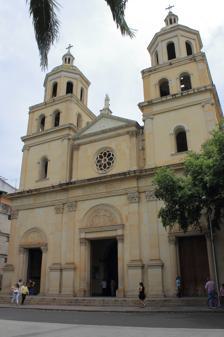
Building: Cathedral of Cúcuta
Country: Colombia
Year built: 1734
Church in Cucuta, Colombia Cathedral of Cúcuta Cathedral of San José de Cúcuta Location Cucuta Country Colombia Denomination Roman Catholic History Founded March 09, 1734 Founder(s) Antonio Claudio Alvarez de Quiñonez Cult(s) present Catholic Administration Diocese Roman Catholic Diocese of Cúcuta Clergy Priest(s) Víctor Manuel Ochoa Cadavid The Cathedral of San José de Cúcuta is a Catholic cathedral in the city of Cúcuta ( Colombia ). It lies in the center of the town, in front of Santander Park and close to the city hall. It is considered to be the historic and cultural heart of the city. The cathedral is the headquarters of the Bishop of Cúcuta, and became the main church of the Diocese of Cúcuta on May 29, 1959, when it was consecrated by Pope Pio XII. It is  predominantly of pure Romanesque style, with an imposing facade of stone veneer. History Not much is known about its construction. The foundation stone was laid on 12 May 1889, and the building commemorates the creation of the parish in 1734. The church was destroyed by the 1875 Cúcuta earthquake . The restoration  of the temple was demanded by the community of Cucuta, but due to economic difficulties and the rising conflict by the two principal parties in Colombia, its reconstruction was delayed by several years. It was only in 1905 that the recently elected priest Demetrio Mendoza decided to begin construction of the new temple. In 1956 it was given the category of Cathedral of Diocese. Inside are the remains of the First Bishop of Cúcuta Monseñor Luis Hernandez. It is noteworthy that houses pictures of the painter cucuteño Salvador Moreno. The 19 March 1920 (day of San José), opened the organ in this building, donated by Rudesindo Soto. Gallery The church as built initially Church Interior before the earthquake Old facade Interior view of one of the domes An ongoing Eucharistia Figure of San pedro. Interior view from the entrance References